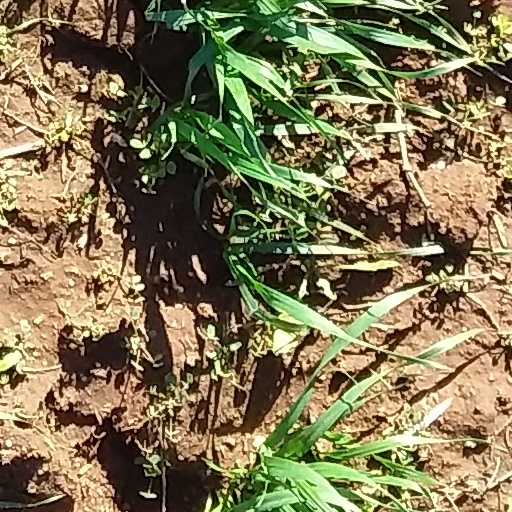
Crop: wheat